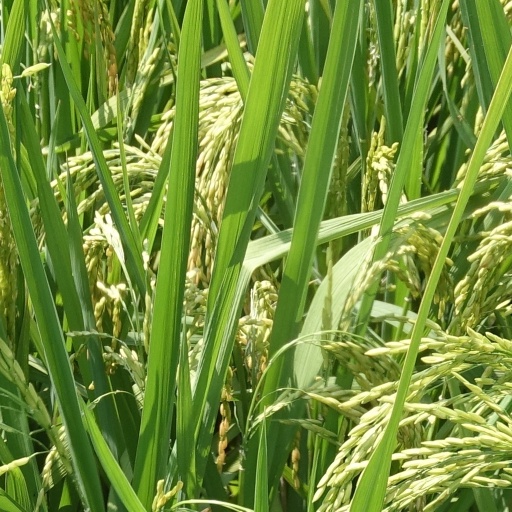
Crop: rice